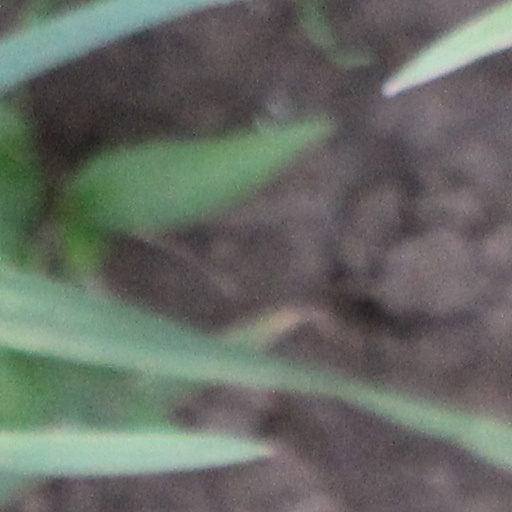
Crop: wheat